Climate change in Pakistan

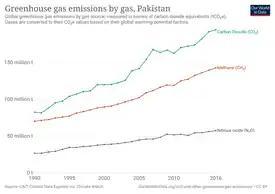
Pakistan greenhouse gas emissions 1990–2016

Pakistan's greenhouse gas (GHG) emissions are less than 1% of the world total, and GHG emissions per person, at 2 tonnes per year, are less than half the global average. In 2015 GHG emissions totalled 408 million tonnes of CO; of which 43% was from agriculture in Pakistan; and 46% from energy in Pakistan, such as burning fuel for heat, to power transport, and generate electricity.